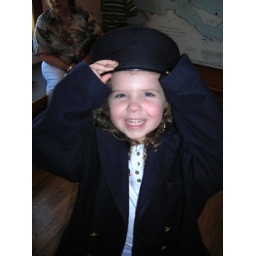
Children can dress up as lighthouse keepers at Old Mackinac Point Lighthouse in Mackinaw City.